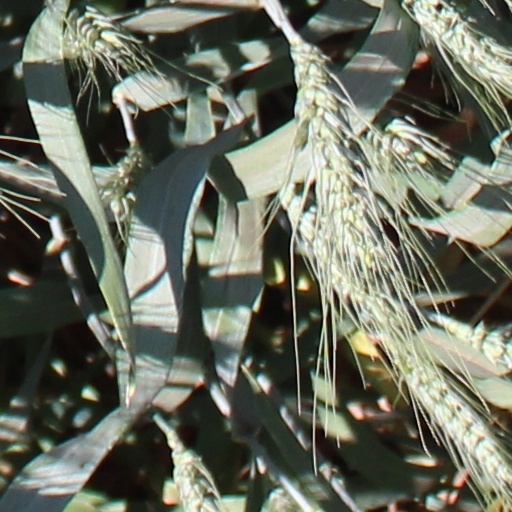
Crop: wheat